Lee Harrison

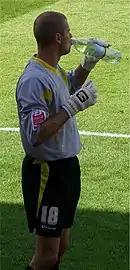
Harrison with Barnet in 2008

Born in Billericay, Essex, Harrison, a goalkeeper, started his career at Charlton Athletic without making any first team appearances. From 1996 until 2003 he played 233 Football League games for Barnet and was Player of the Year for three consecutive seasons. After a £10,000 transfer to Leyton Orient where he played 65 League and Cup games – he moved to Peterborough United for the 2005–06 season, but in July 2006 returned to Barnet as player-coach. He was appointed club captain in July 2007.